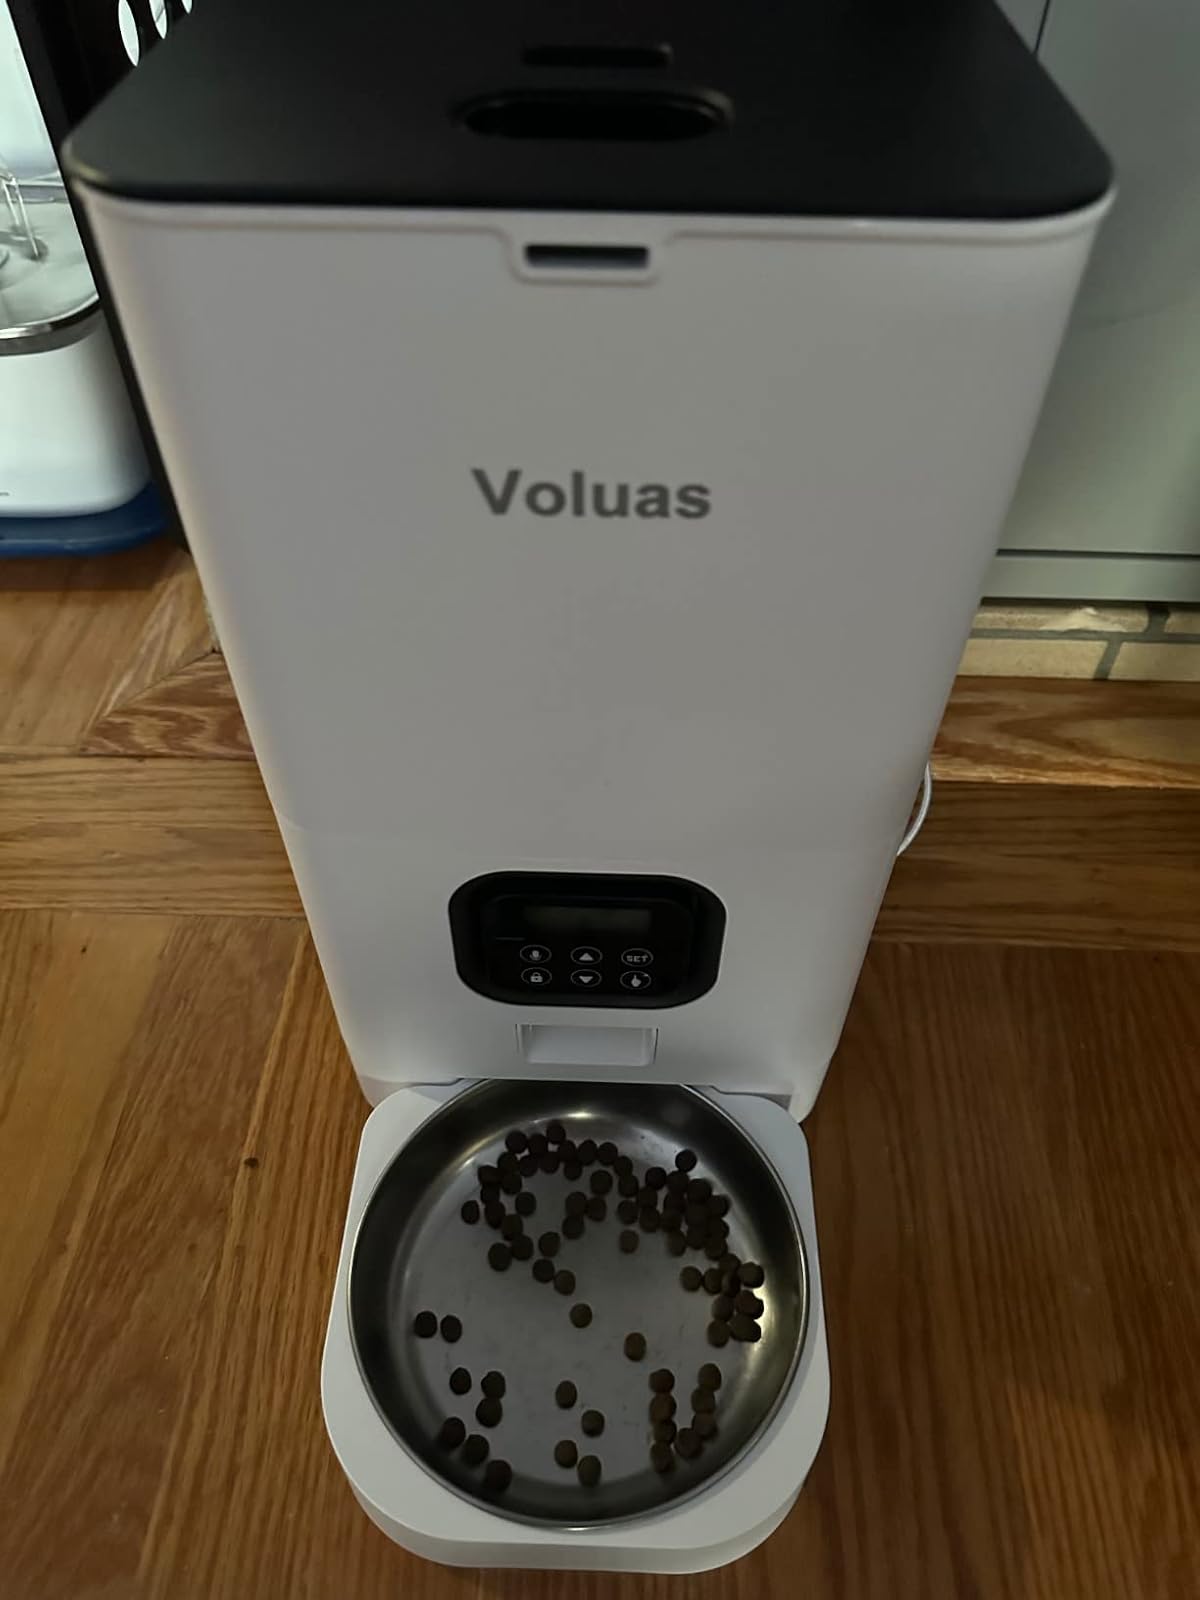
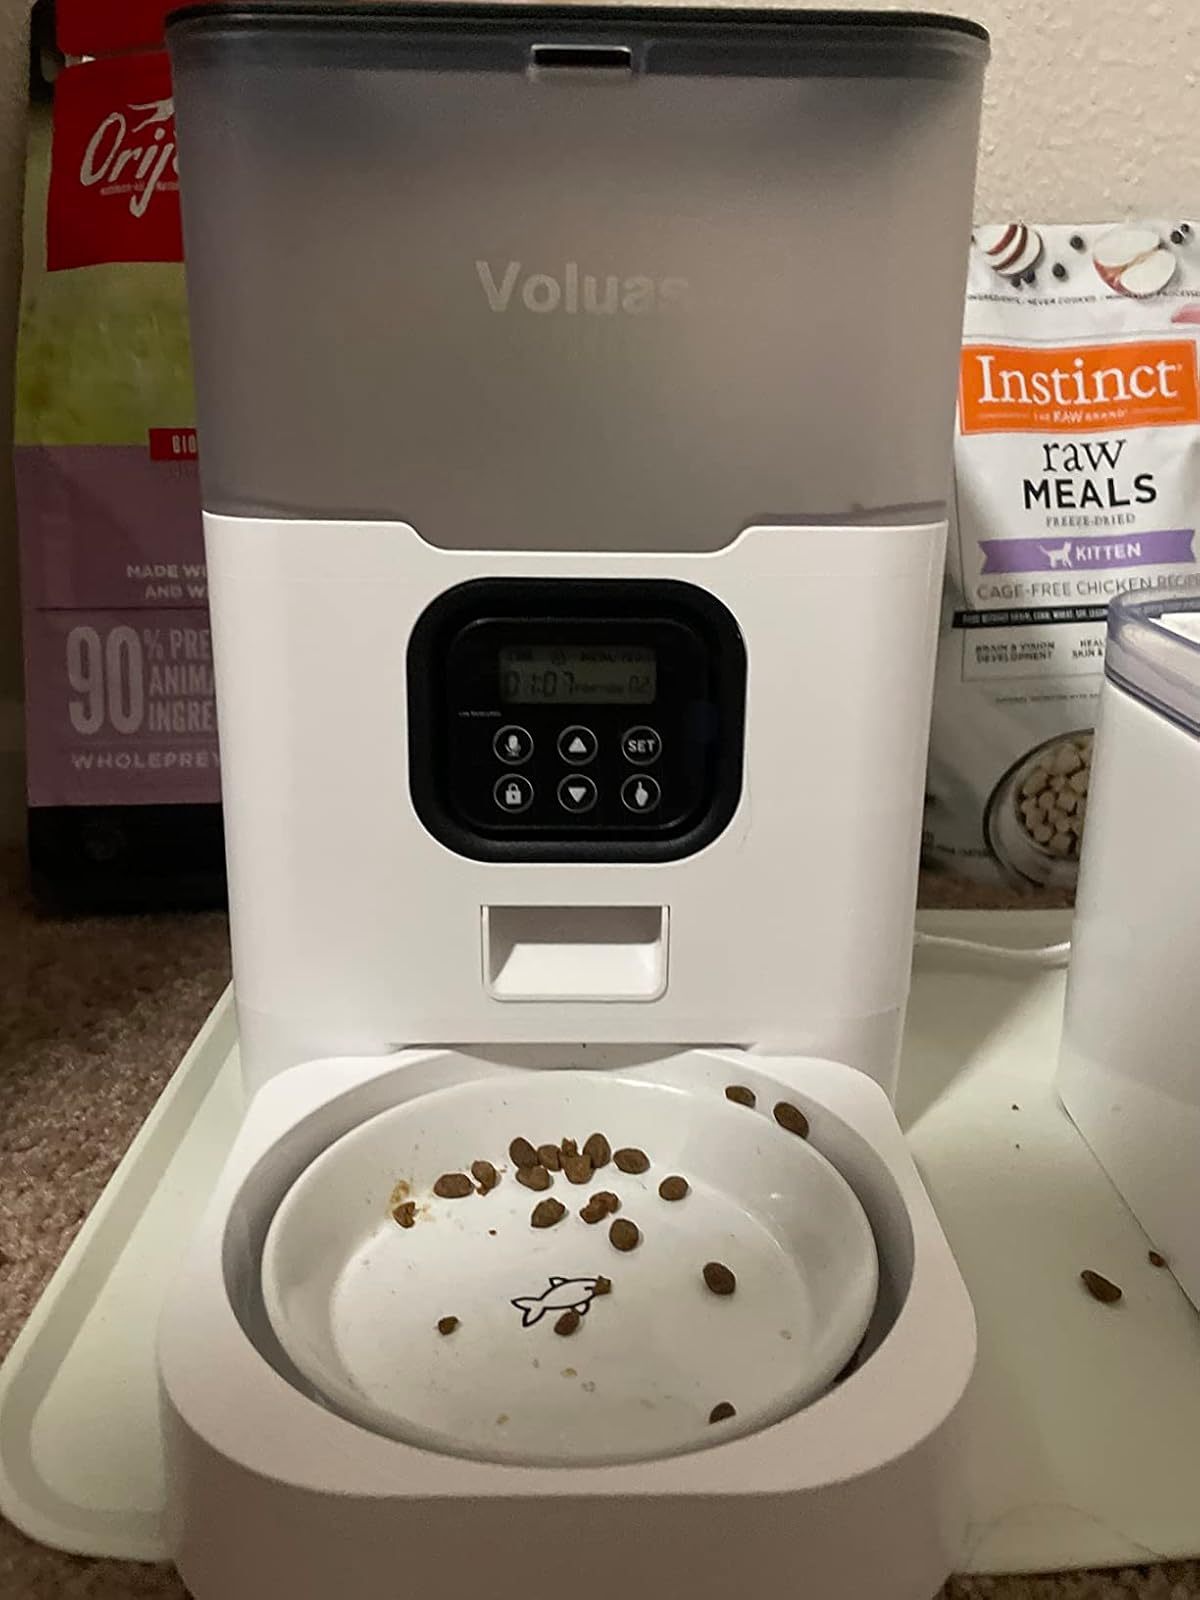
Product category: items_feeder
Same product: no